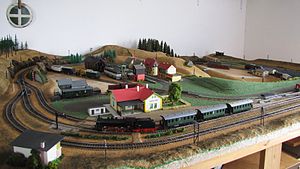
Modeljernbaneanlæg
Tjekkisk modeljernbaneanlæg.
Et modeljernbaneanlæg er et slags diorama, hvor der er anlagt spor til kørsel med modeltog. Anlæggene varierer i størrelse lige fra små der kan være på et almindeligt bord, til store der fylder hele rum, kældre eller endda bygninger. De laves af både privatpersoner, modeljernbaneklubber og professionelle. Private og klubber laver dem for deres egen fornøjelse, mens professionelle laver dem til salg, udstillingsvinduer eller som attraktion i sig selv.